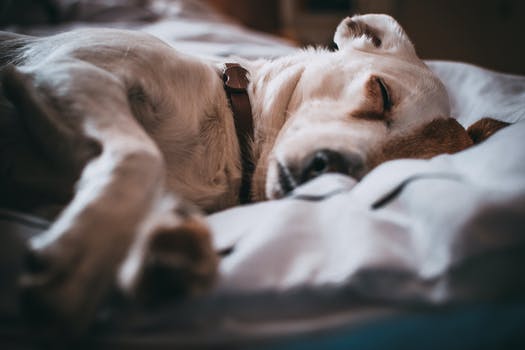
Label: No Watermark